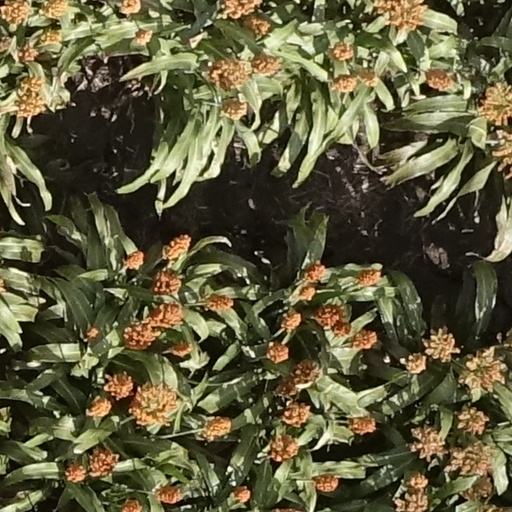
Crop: sorghum